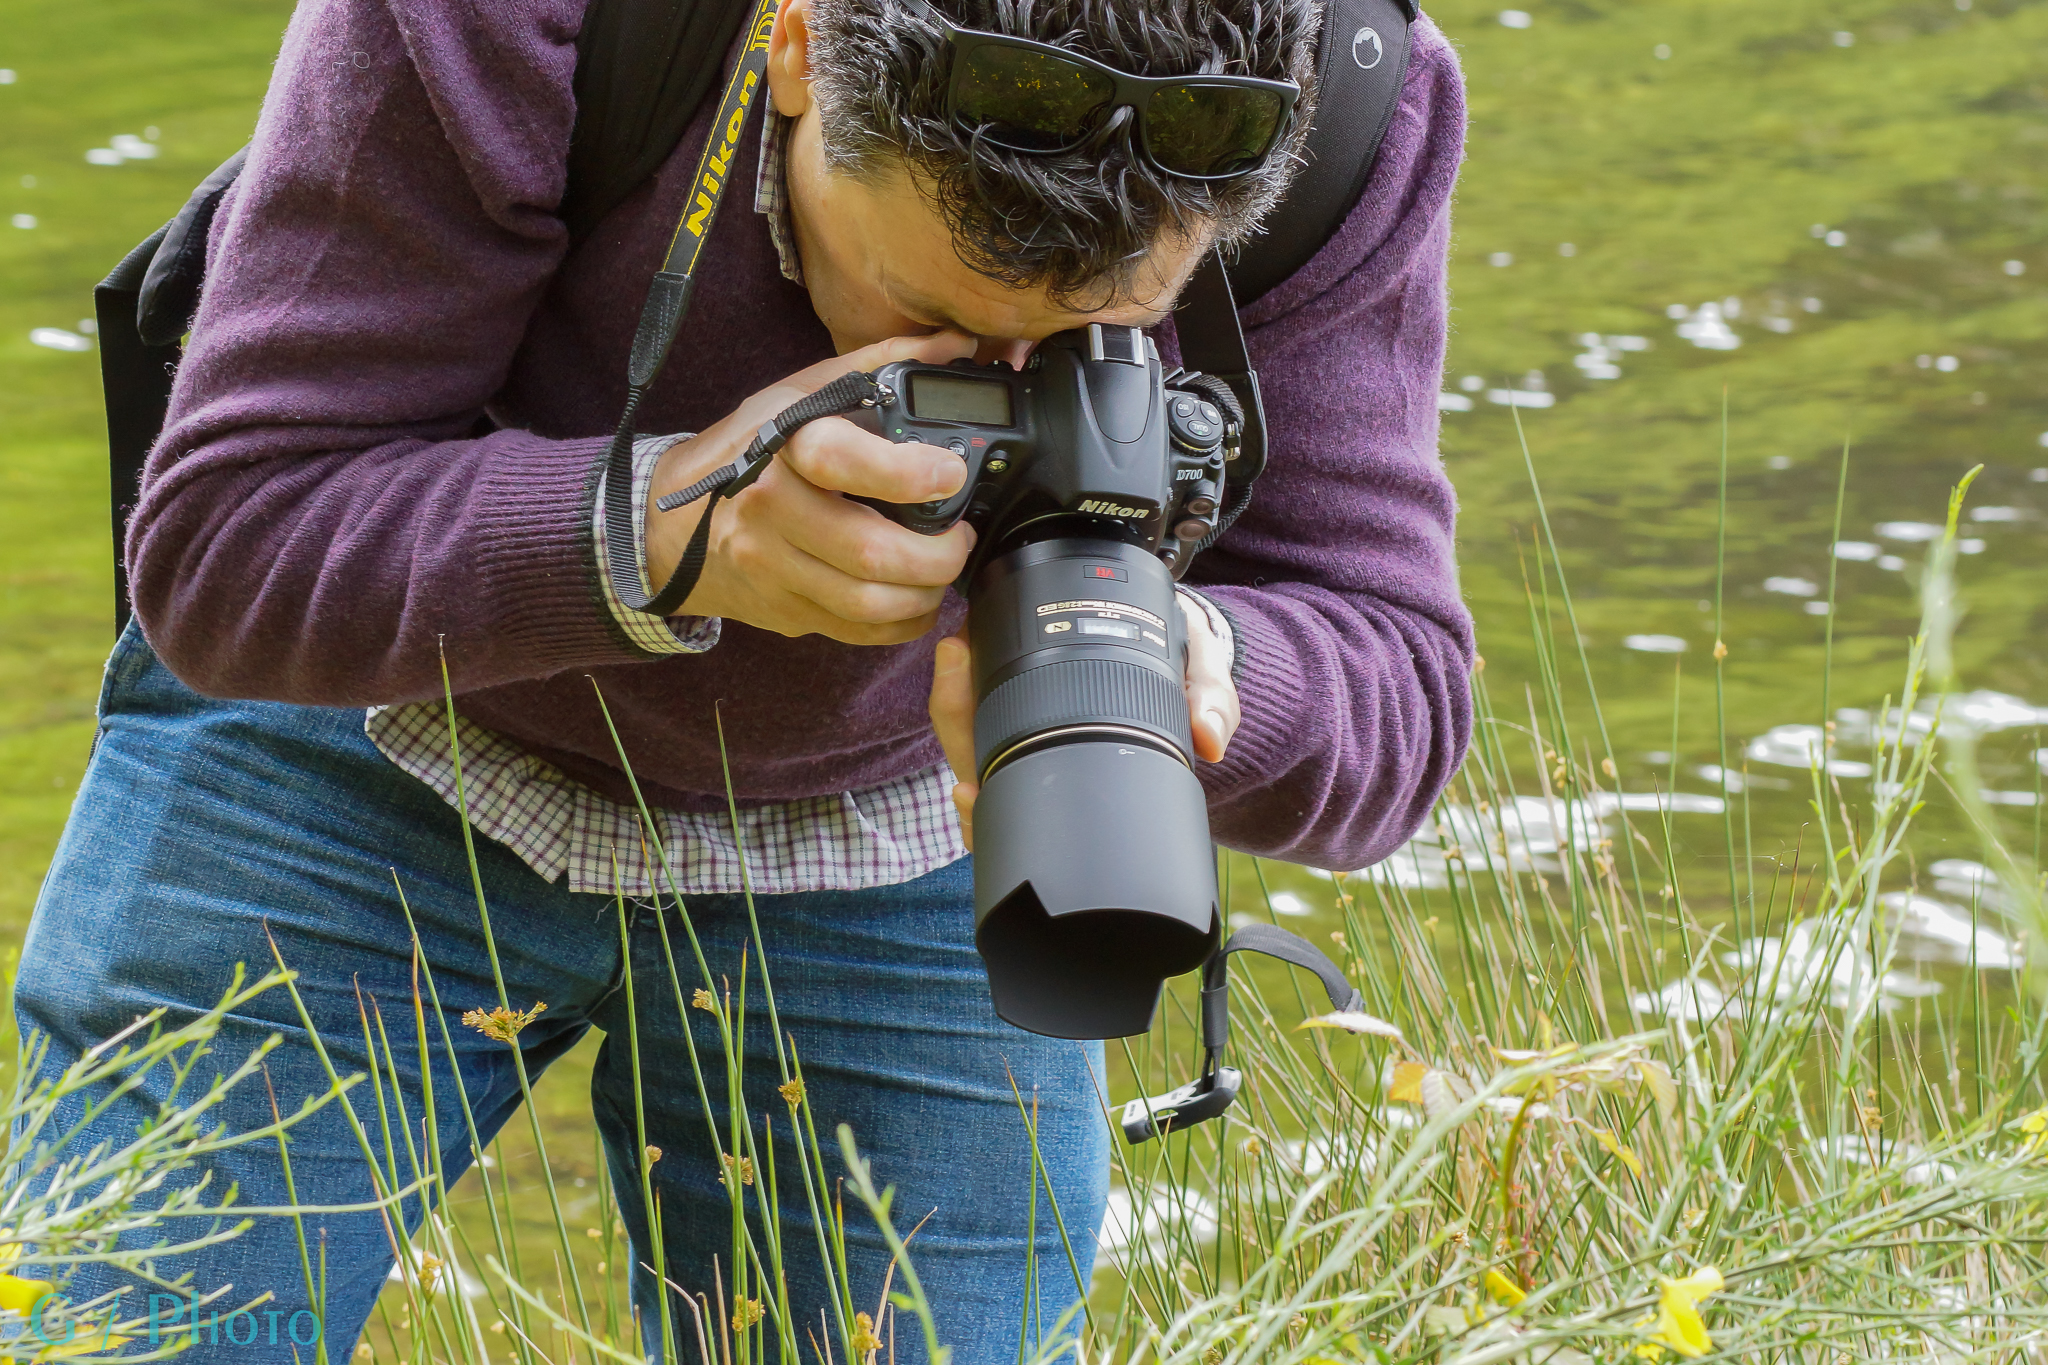
water, people, portrait, spring, green, gente, a77, retrato, ggl1, gaby1, xovesphoto, sonya77, minolta100mm, gphoto, fot grafo, fotografiado